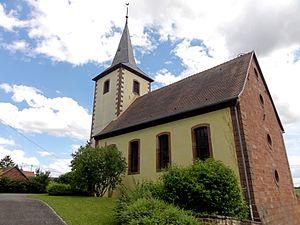
Schalkendorf est une commune française située dans le département du Bas-Rhin, en région Grand Est.